Artificial cranial deformation

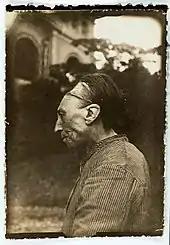
Deliberate elongation of the skull, "Toulouse deformity", France

Alchon kings are generally recognized by their elongated skulls, a result of artificial skull deformation. Archaeologist Cameron Petrie wrote that "The depictions of elongated heads suggest that the Alchon kings engaged in skull modification, which was also practised by the Hun groups that appeared in Europe." The elongated skulls appear clearly in most portraits of rulers in the coinage of the Alchon Huns, and most visibly on the coinage of Khingila. These elongated skulls, which they obviously displayed with pride, distinguished them from other peoples, such as their predecessors the Kidarites. On their coins, the spectacular skulls came to replace the Sasanian-type crowns which had been current in the region's coinage. This practice is also known among other peoples of the steppes, particularly the Huns, and as far as Europe, where it was introduced by the Huns themselves.